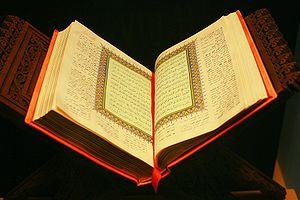
Le droit saoudien est basé sur la charia, la loi islamique issue du Coran et des traditions de la Sunna. Les sources de la charia incluent également le consensus universitaire développé après la mort du prophète Mahomet et le raisonnement analogique des juristes. L'interprétation de ces textes par les juges saoudiens est influencée par les textes médiévaux de l'école d'interprétation hanbalite de la jurisprudence islamique. De manière unique dans le monde musulman, la charia a été adoptée en Arabie saoudite sous une forme non-codifiée. Cela et le manque de règle du précédent a entraîné une profonde incertitude sur la portée et la signification des lois du pays. Le gouvernement saoudien avait annoncé son intention de codifier la charia en 2010 mais cela n'a pas encore été réalisé. La charia est également associée à des régulations issues de décrets royaux pour des questions modernes comme la propriété intellectuelle et le droit des sociétés. La charia reste néanmoins la source principale de la législation, en particulier pour les affaires criminelles, familiales, commerciales et contractuelles et le Coran et la Sunna sont considérés comme formant la Constitution du pays.